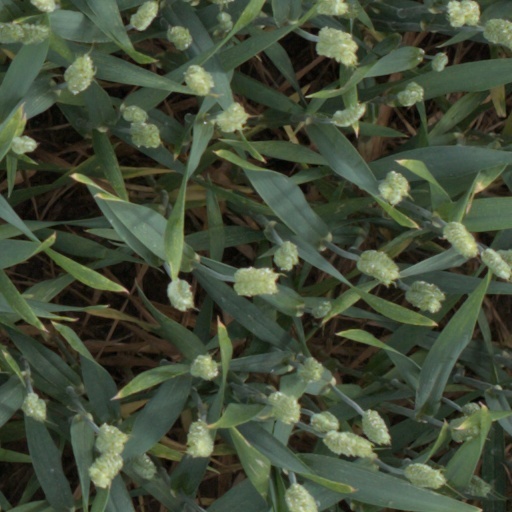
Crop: wheat